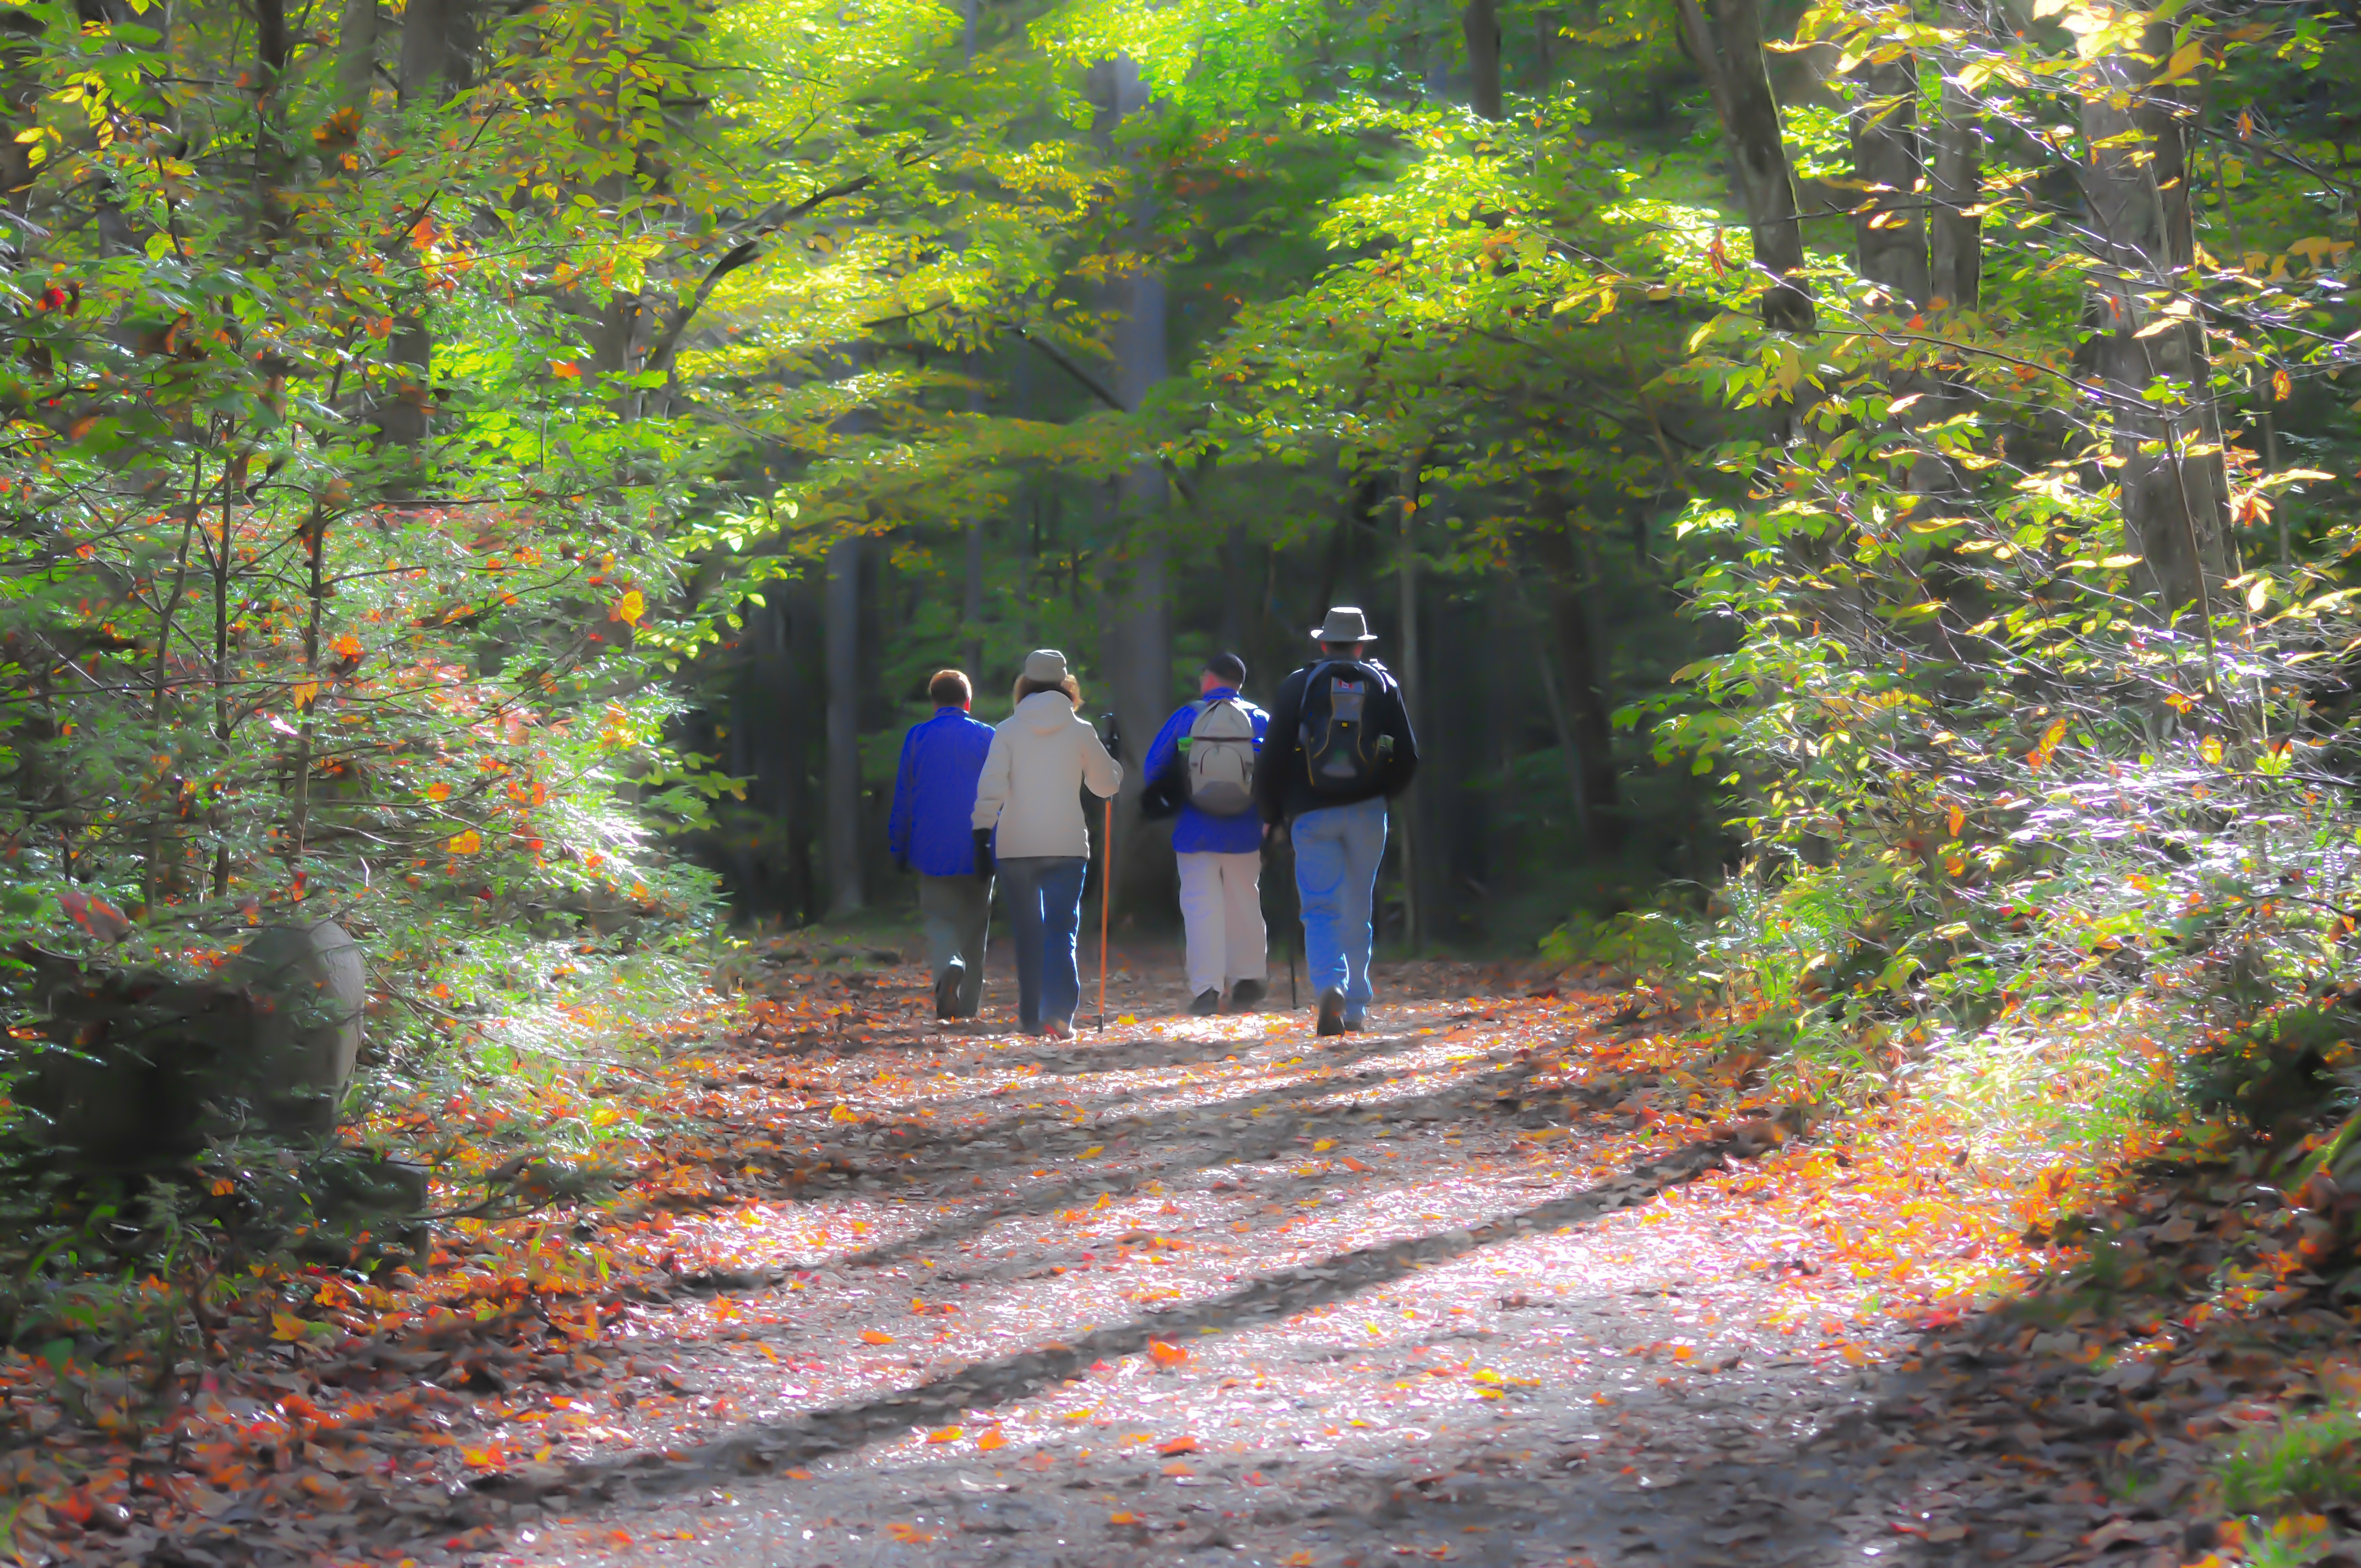
tree, nature, forest, wilderness, walking, hiking, trail, leaf, hike, backpacker, autumn, park, season, hikers, woodland, hiking trail, rural area, smoky mountains, walking people, mountain trail, woody plant